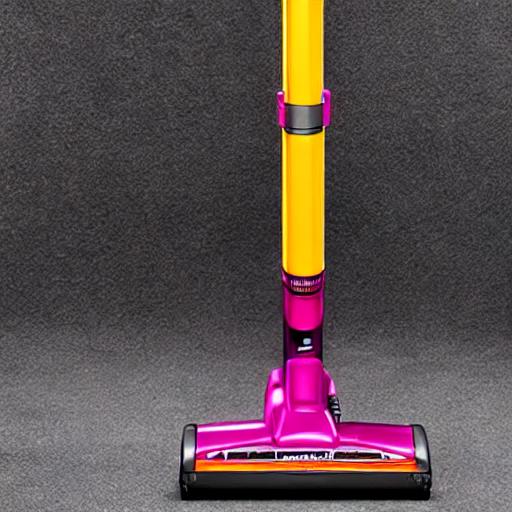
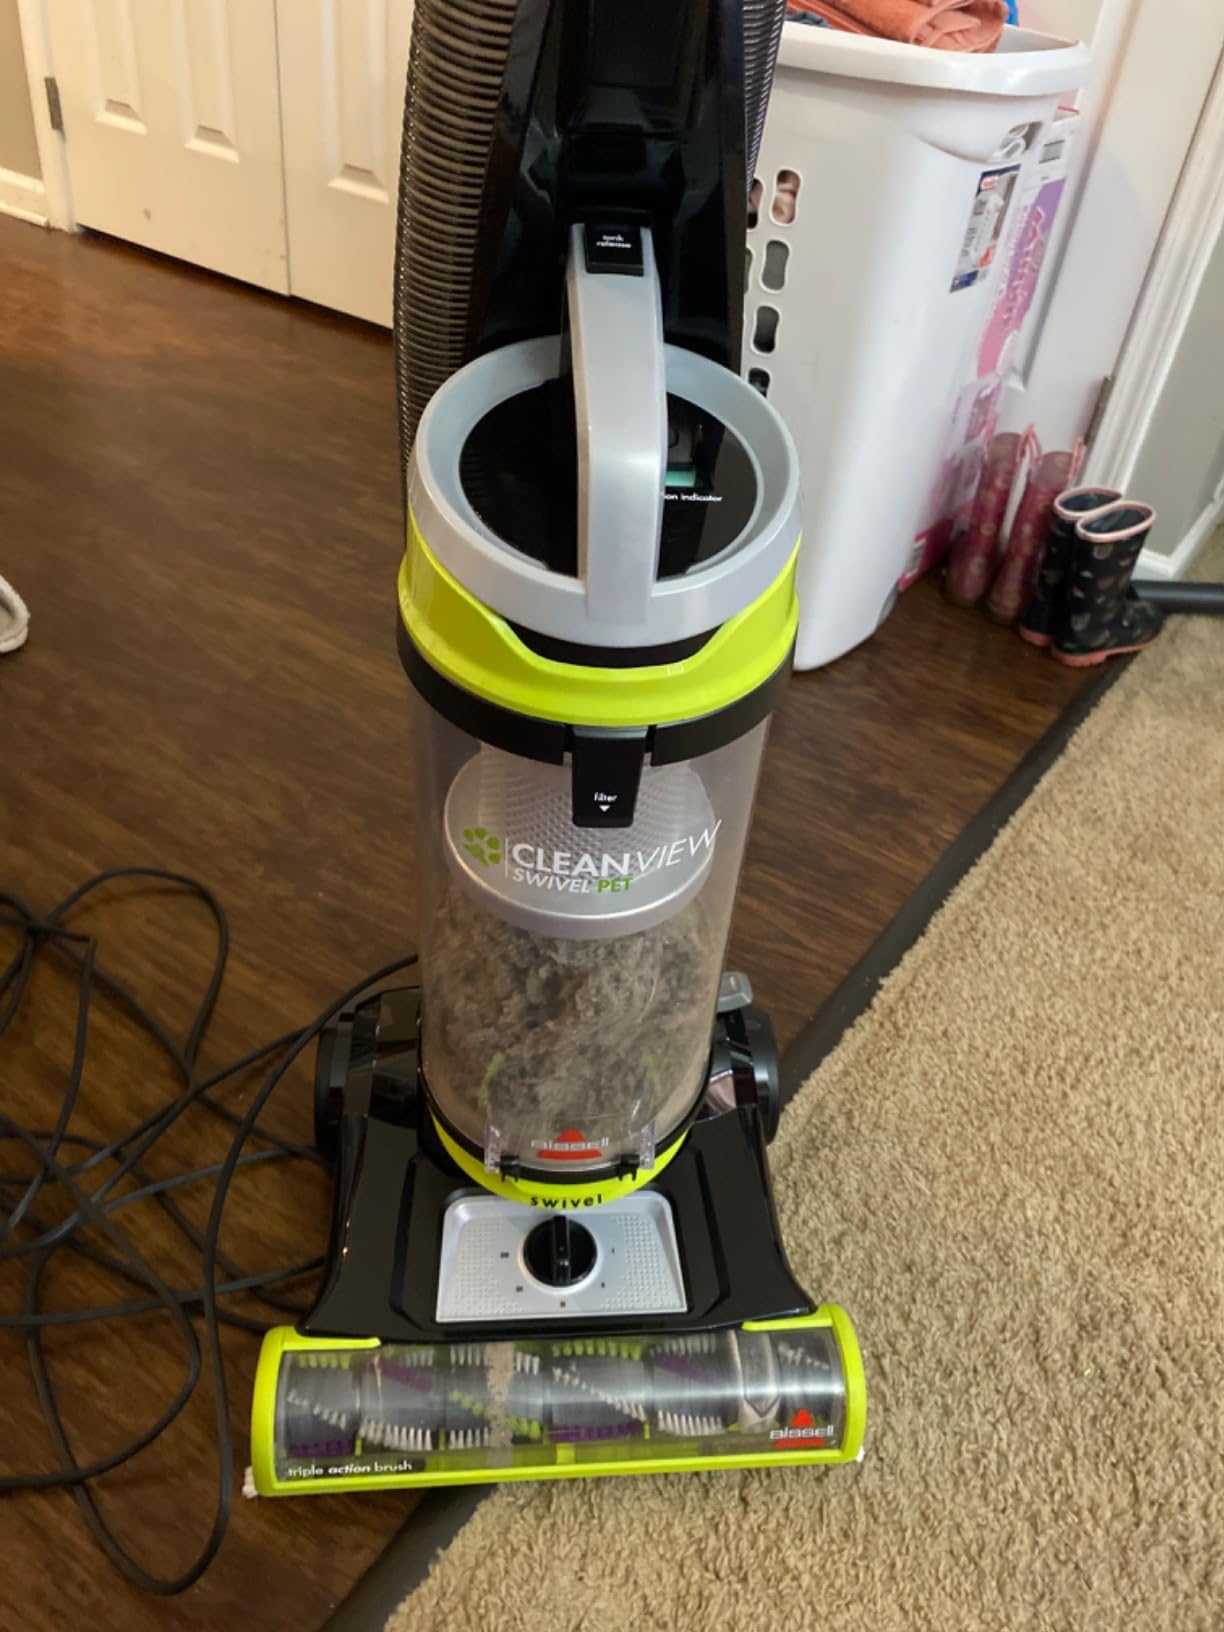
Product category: items_vacuum
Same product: no